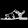
Label: Sandal